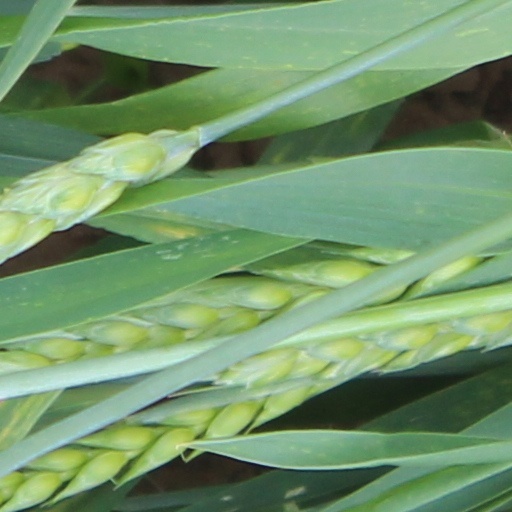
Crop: wheat